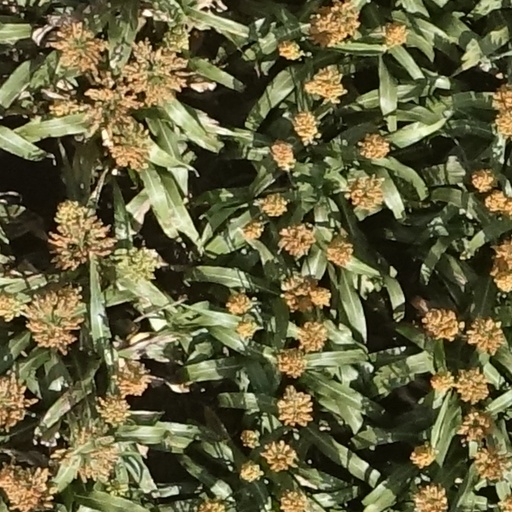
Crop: sorghum